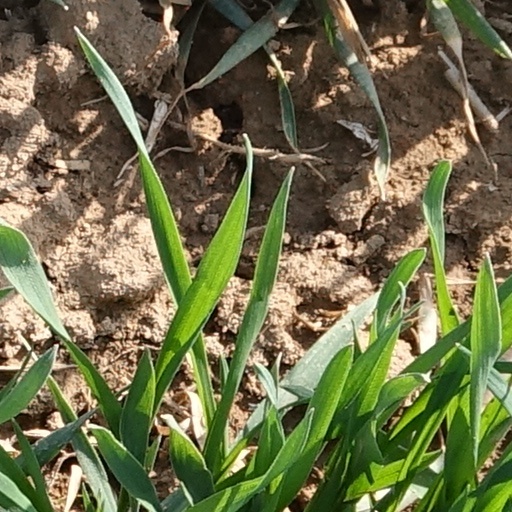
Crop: wheat